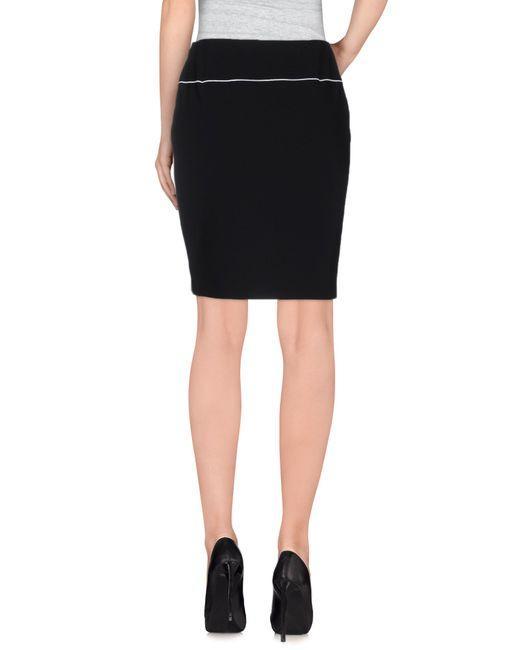
Schwarzer gerader formeller Baumwollrock für Frauen